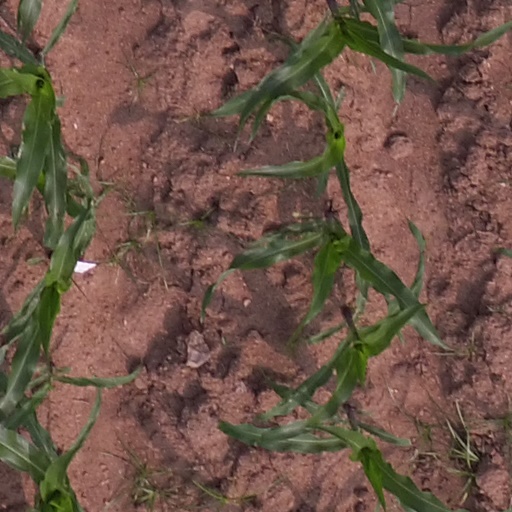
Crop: maize; corn